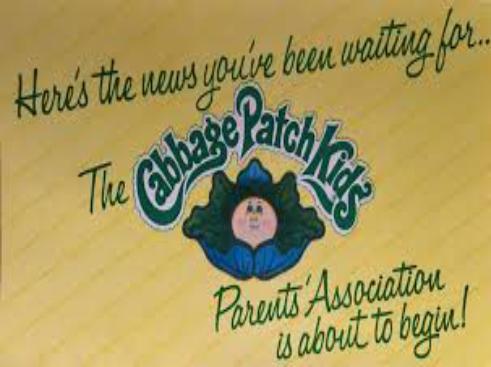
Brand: Cabbage Patch Kids
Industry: Leisure